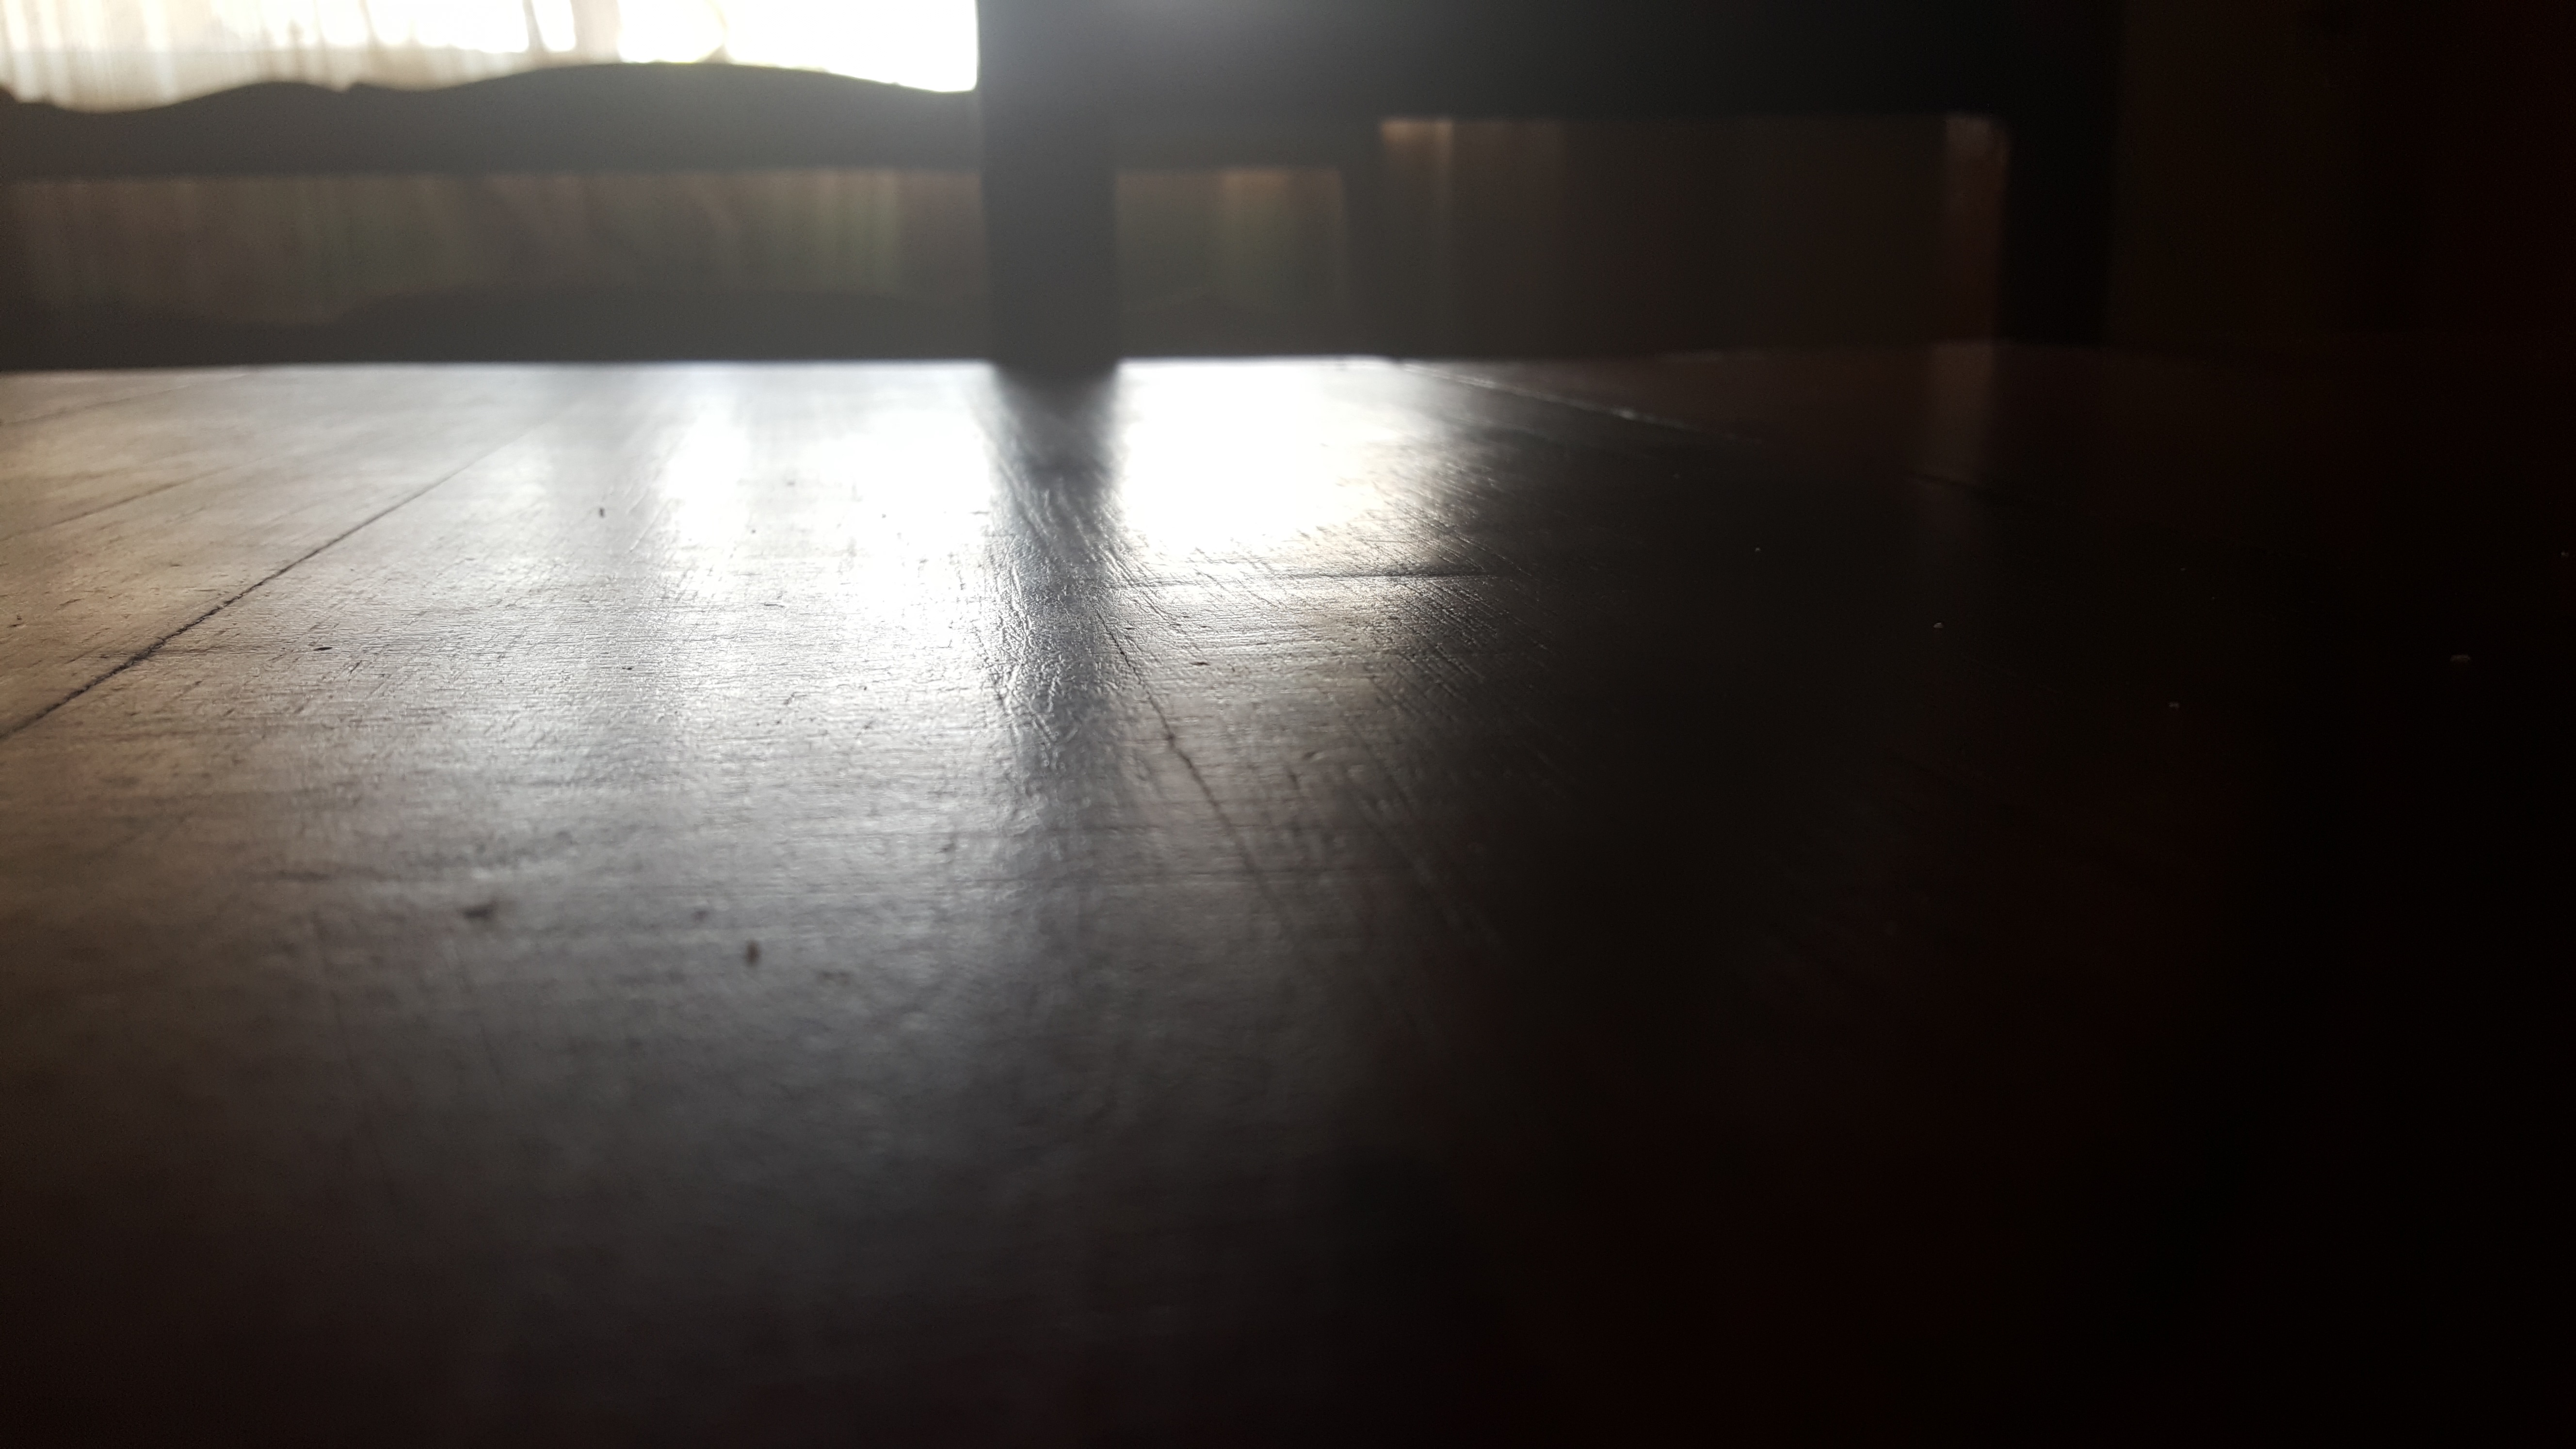
light, wood, white, sunlight, floor, reflection, darkness, black, lighting, shape, flooring